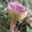
Label: mushroom